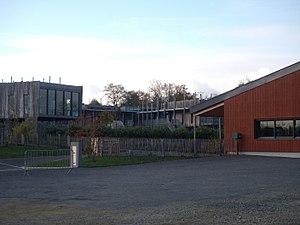
Ecole publique Pierre-et-Marie-Curie à Saint-Germain-sur-Moine
Saint-Germain-sur-Moine est une ancienne commune française située dans le département de Maine-et-Loire et la région Pays de la Loire, au cœur de la région naturelle et historique des Mauges. Ses habitants sont les Germinois et les Germinoises.